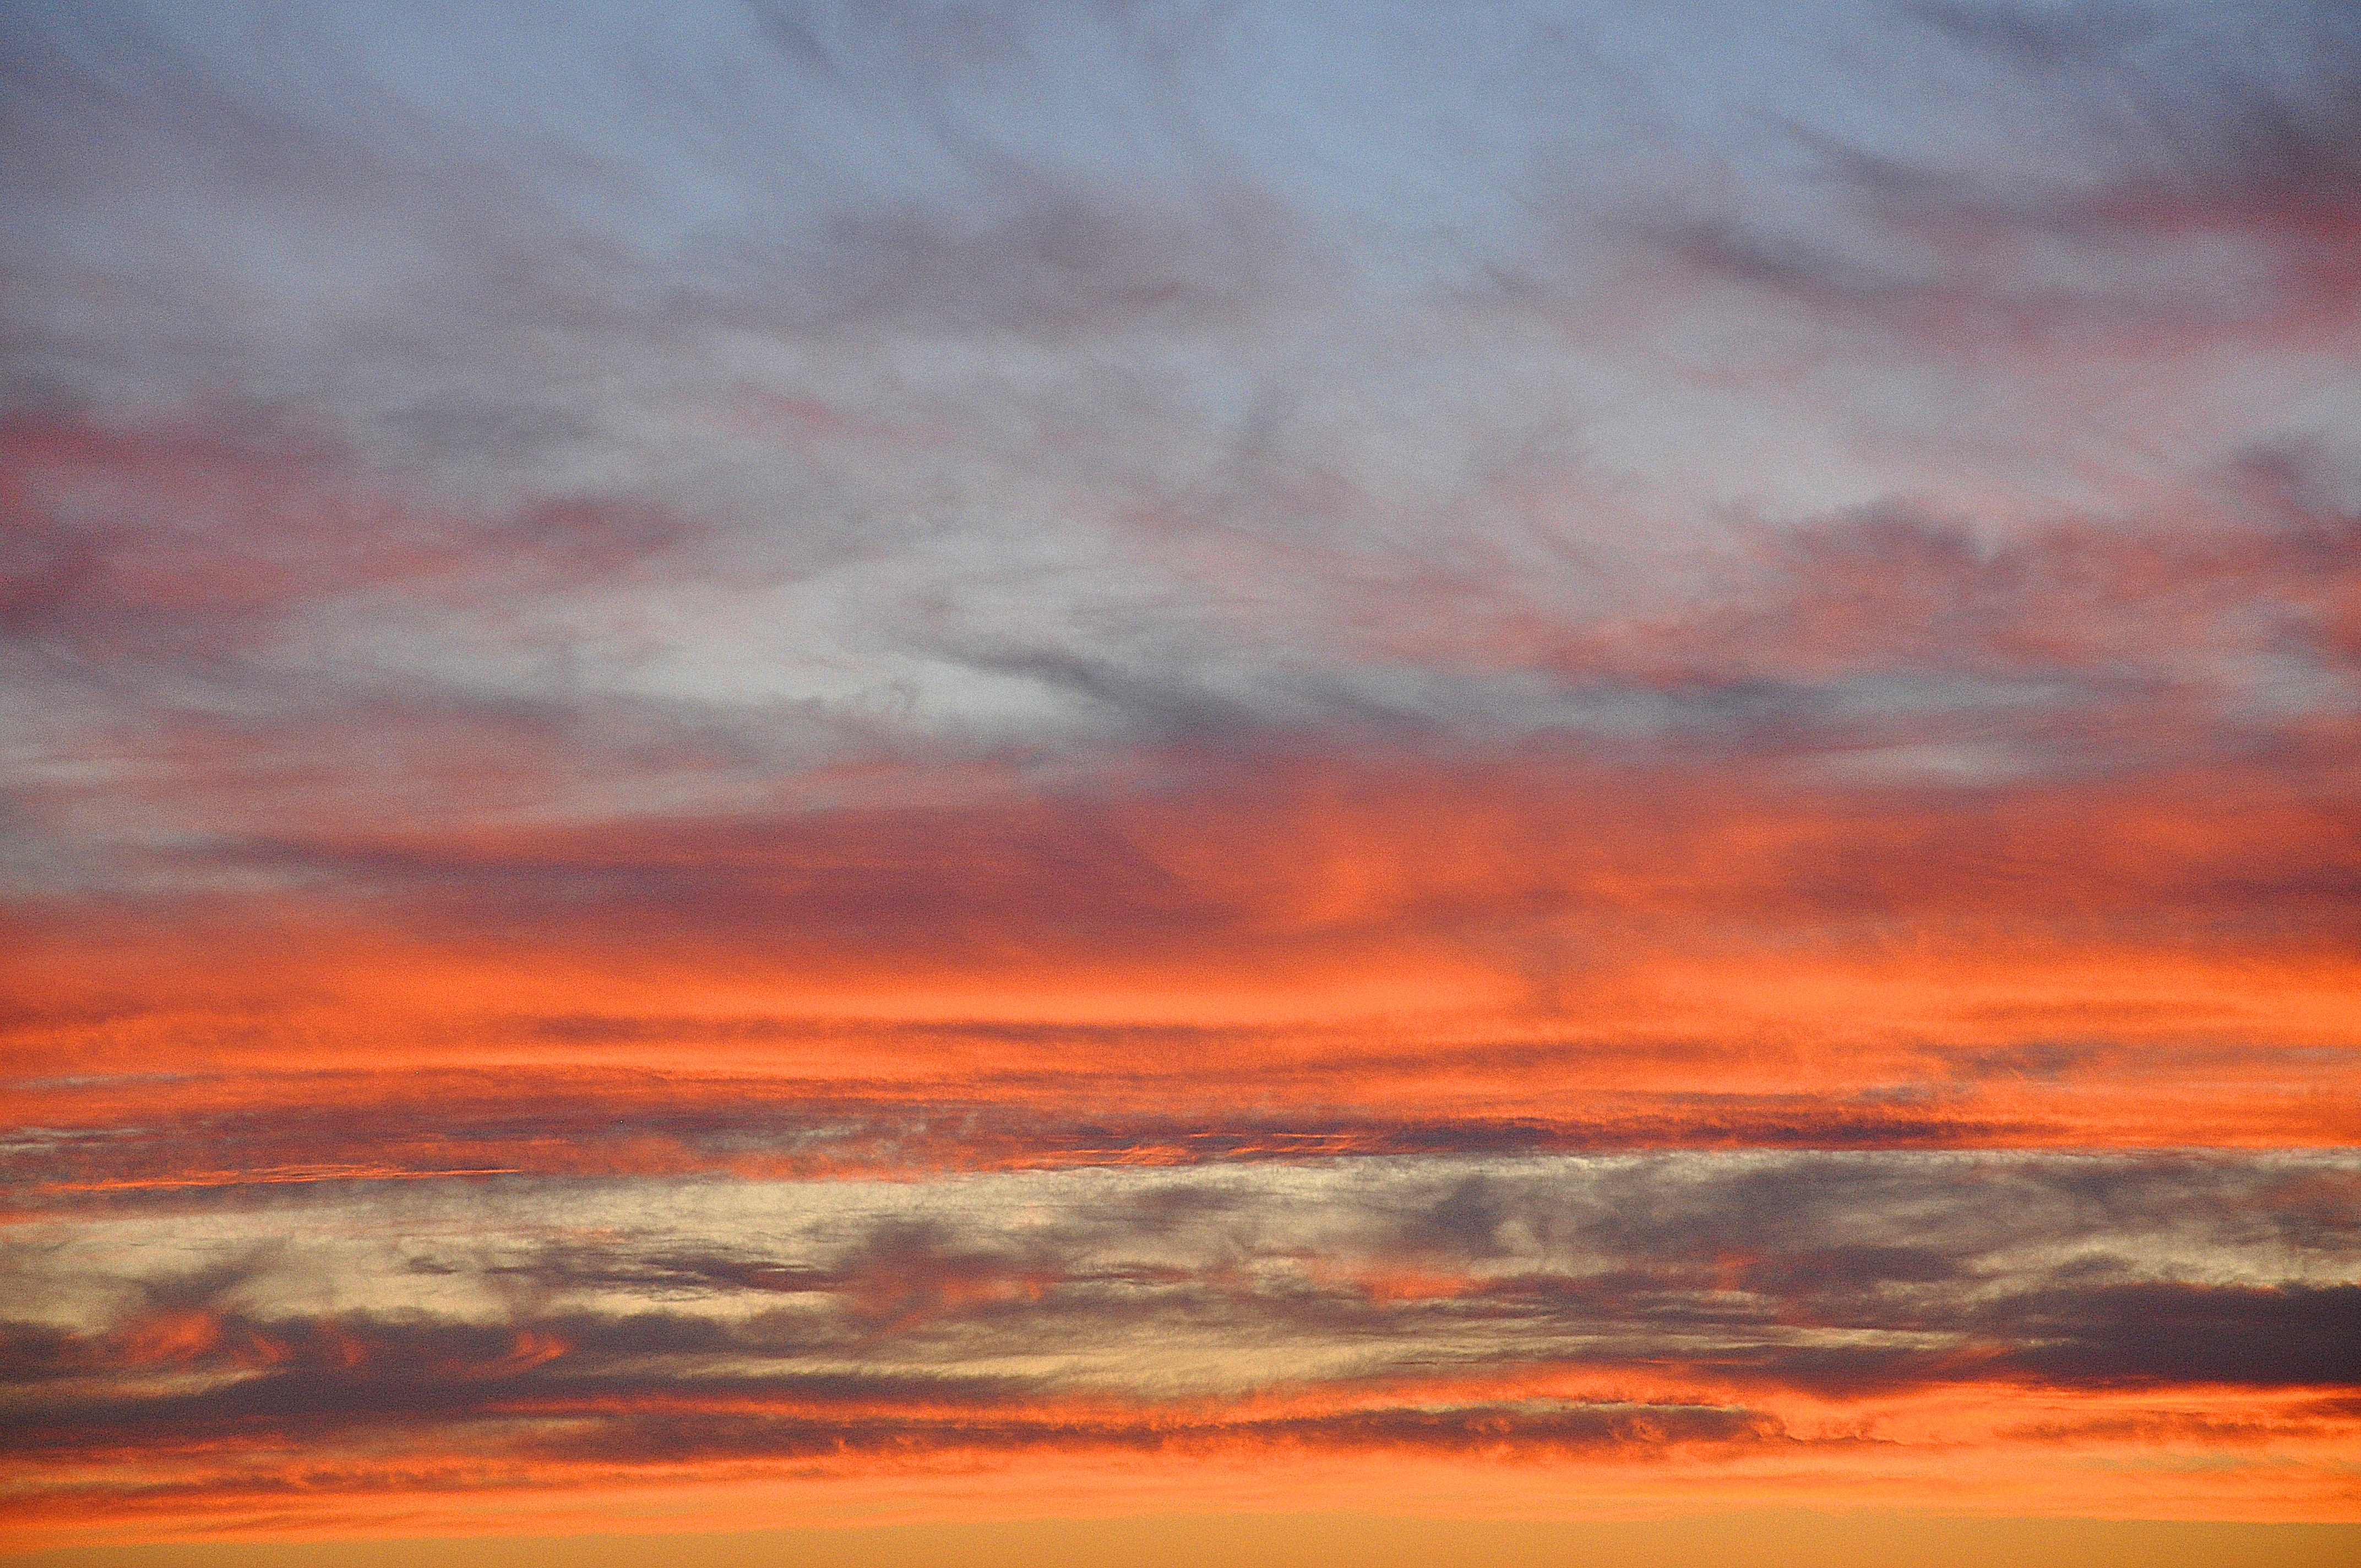
nature, horizon, cloud, sky, sunrise, sunset, prairie, cloudy, morning, dawn, atmosphere, dusk, evening, twilight, red, cumulus, lighting, plain, clouds, afternoon, cloudy sky, reddish, afterglow, meteorological phenomenon, red sky at morning, celajes